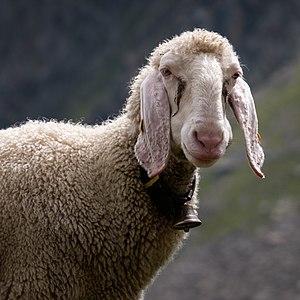
Le mouton du Tyrol, ou mouton alpin du Tyrol, est une race ovine originaire du Tyrol. Il est élevé du côté autrichien et du côté italien.
Liste des principales races italiennes de moutons connues :